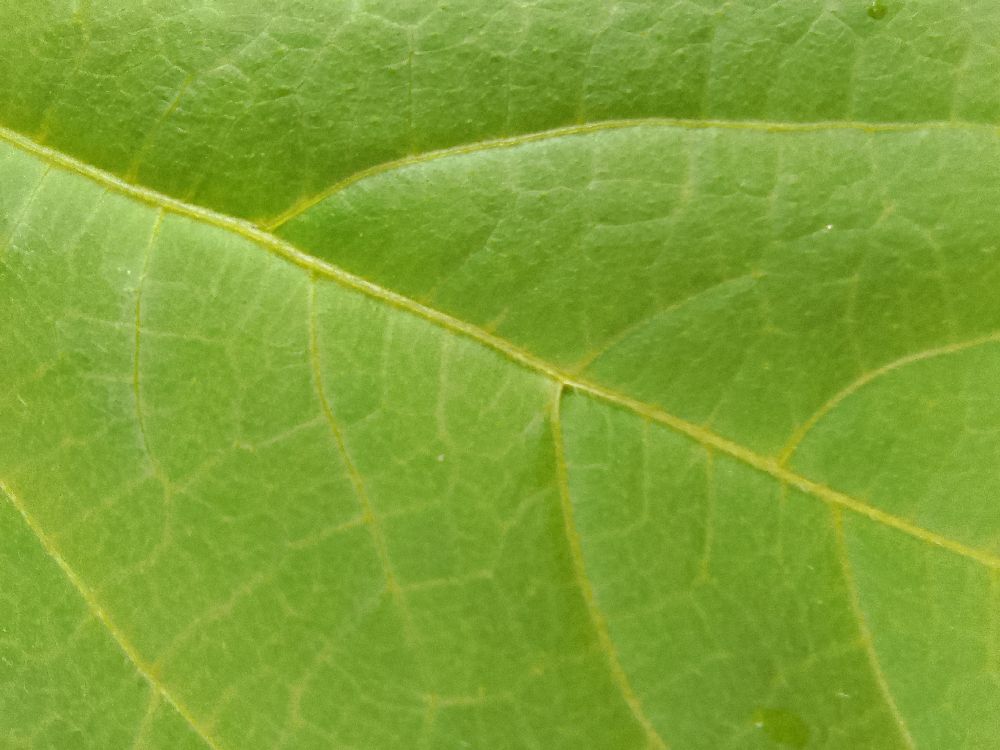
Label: healthy